Joe Cole

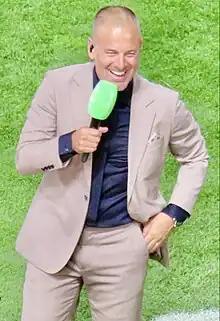
Cole in 2023

Joseph John Cole (born 8 November 1981) is an English football coach and former professional footballer who played as an attacking midfielder or winger. He was long touted as a child prodigy and as the hottest prospect in English football, with Manchester United reportedly offering to pay £10 million for his services as a 16-year-old.